Darling (2007 Swedish film)

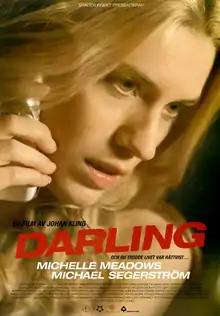
Theatrical release poster

Darling is a 2007 Swedish drama film written and directed by Johan Kling, about an irresponsible young woman in central Stockholm who befriends an older man. It stars Michelle Meadows and Michael Segerström. The film was generally well received by critics.